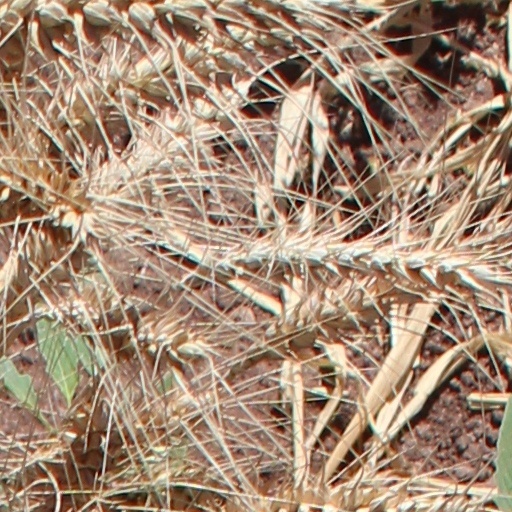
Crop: wheat